Tulloch, Perth and Kinross

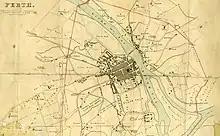
A map of 1832 Perth, by James Gardner, showing Tulloch had not yet been created. There are a "few houses" in Hillyland, however

The skyline is dominated by several high-rise flats.